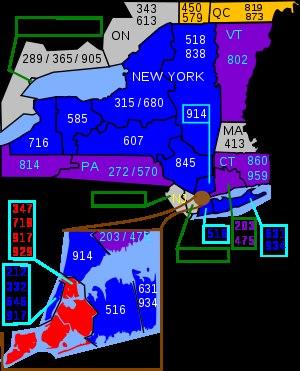
L'indicatif régional 347 est l'un des multiples indicatifs téléphoniques régionaux de l'État de New York aux États-Unis.
L'indicatif régional 718 est l'un des multiples indicatifs téléphoniques régionaux de l'État de New York aux États-Unis.
L'indicatif régional 929 est l'un des multiples indicatifs téléphoniques régionaux de l'État de New York aux États-Unis.